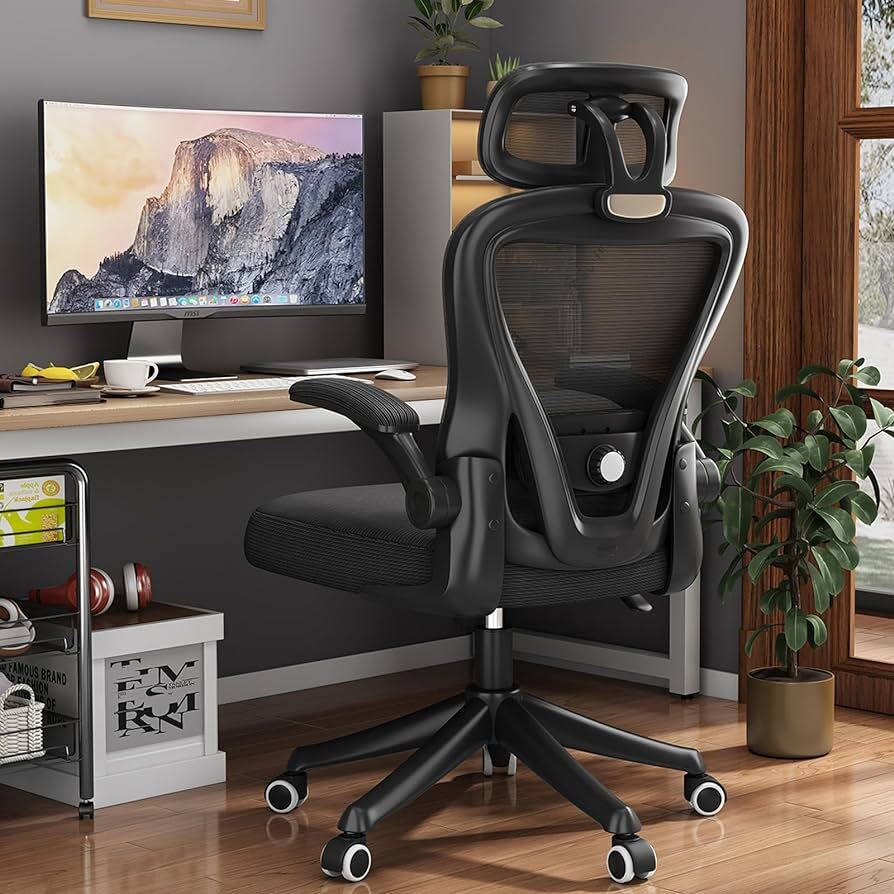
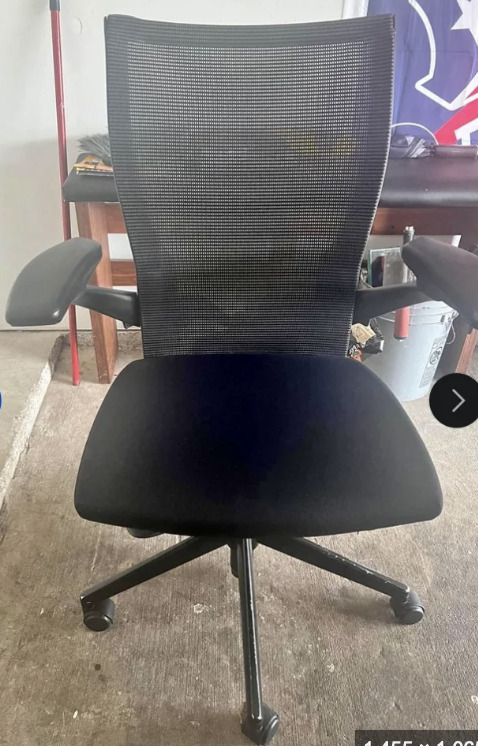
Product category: items_chair
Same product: no